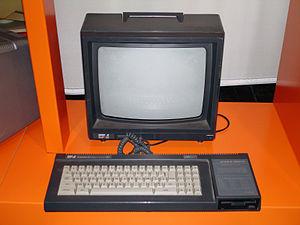
Amstrad «Ordinateur Personnel Coleur», 128k. (Amstrad CPC 6128). Musée de l'Informatique à La Défense, Hauts-de-Seine, France.